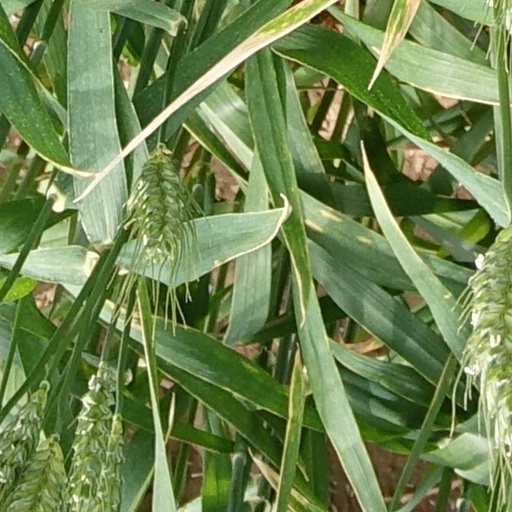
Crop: wheat